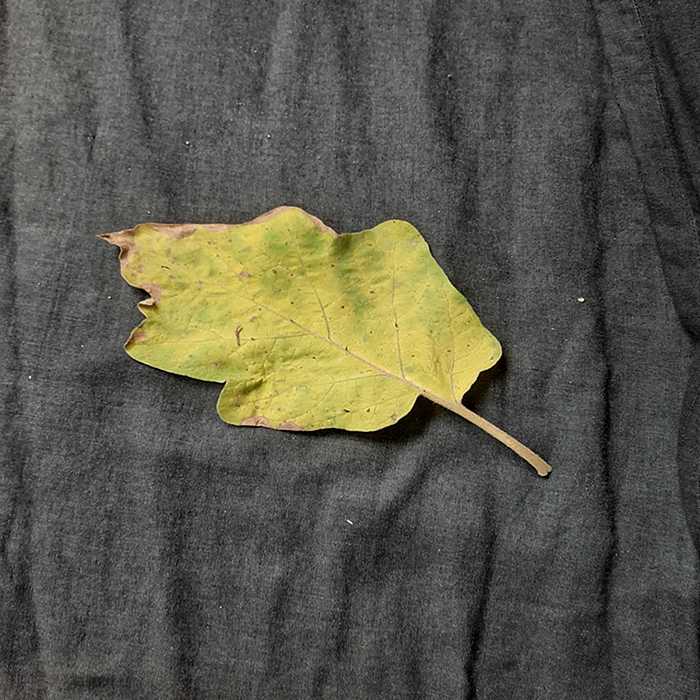
Plant: Eggplant
Label: Eggplant verticillium wilt